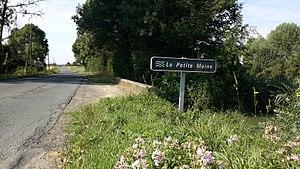
La rivière proche de Morton ""La petite Maine""..."
La Petite Maine est une rivière de France traversant les départements de la Vienne et de Maine-et-Loire, et un sous-affluent de la Loire.